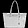
Label: Bag